Dulla Bhatti

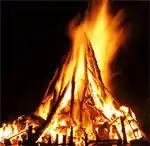
Lohri Bonfire, it is celebrated in the wider Punjab region in remembrance of Dulla Bhatti

A chance remark led to Ladhi having to explain the fate of Farid and Bijli to her son. Gaur says that this caused his general anti-authoritarian, rebellious nature to "crystallise" with the Akbar regime as its target, although not as a means of revenge specifically for the deaths of his relatives but in the wider sense of the sacrifices made by rural people generally. Bhatti saw this, says Gaur, as a "peasant class war".